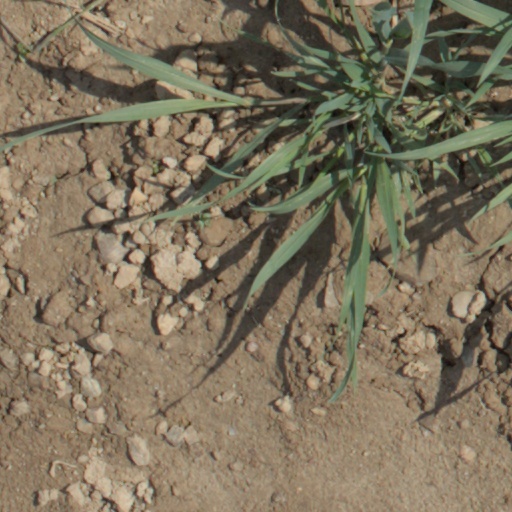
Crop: wheat